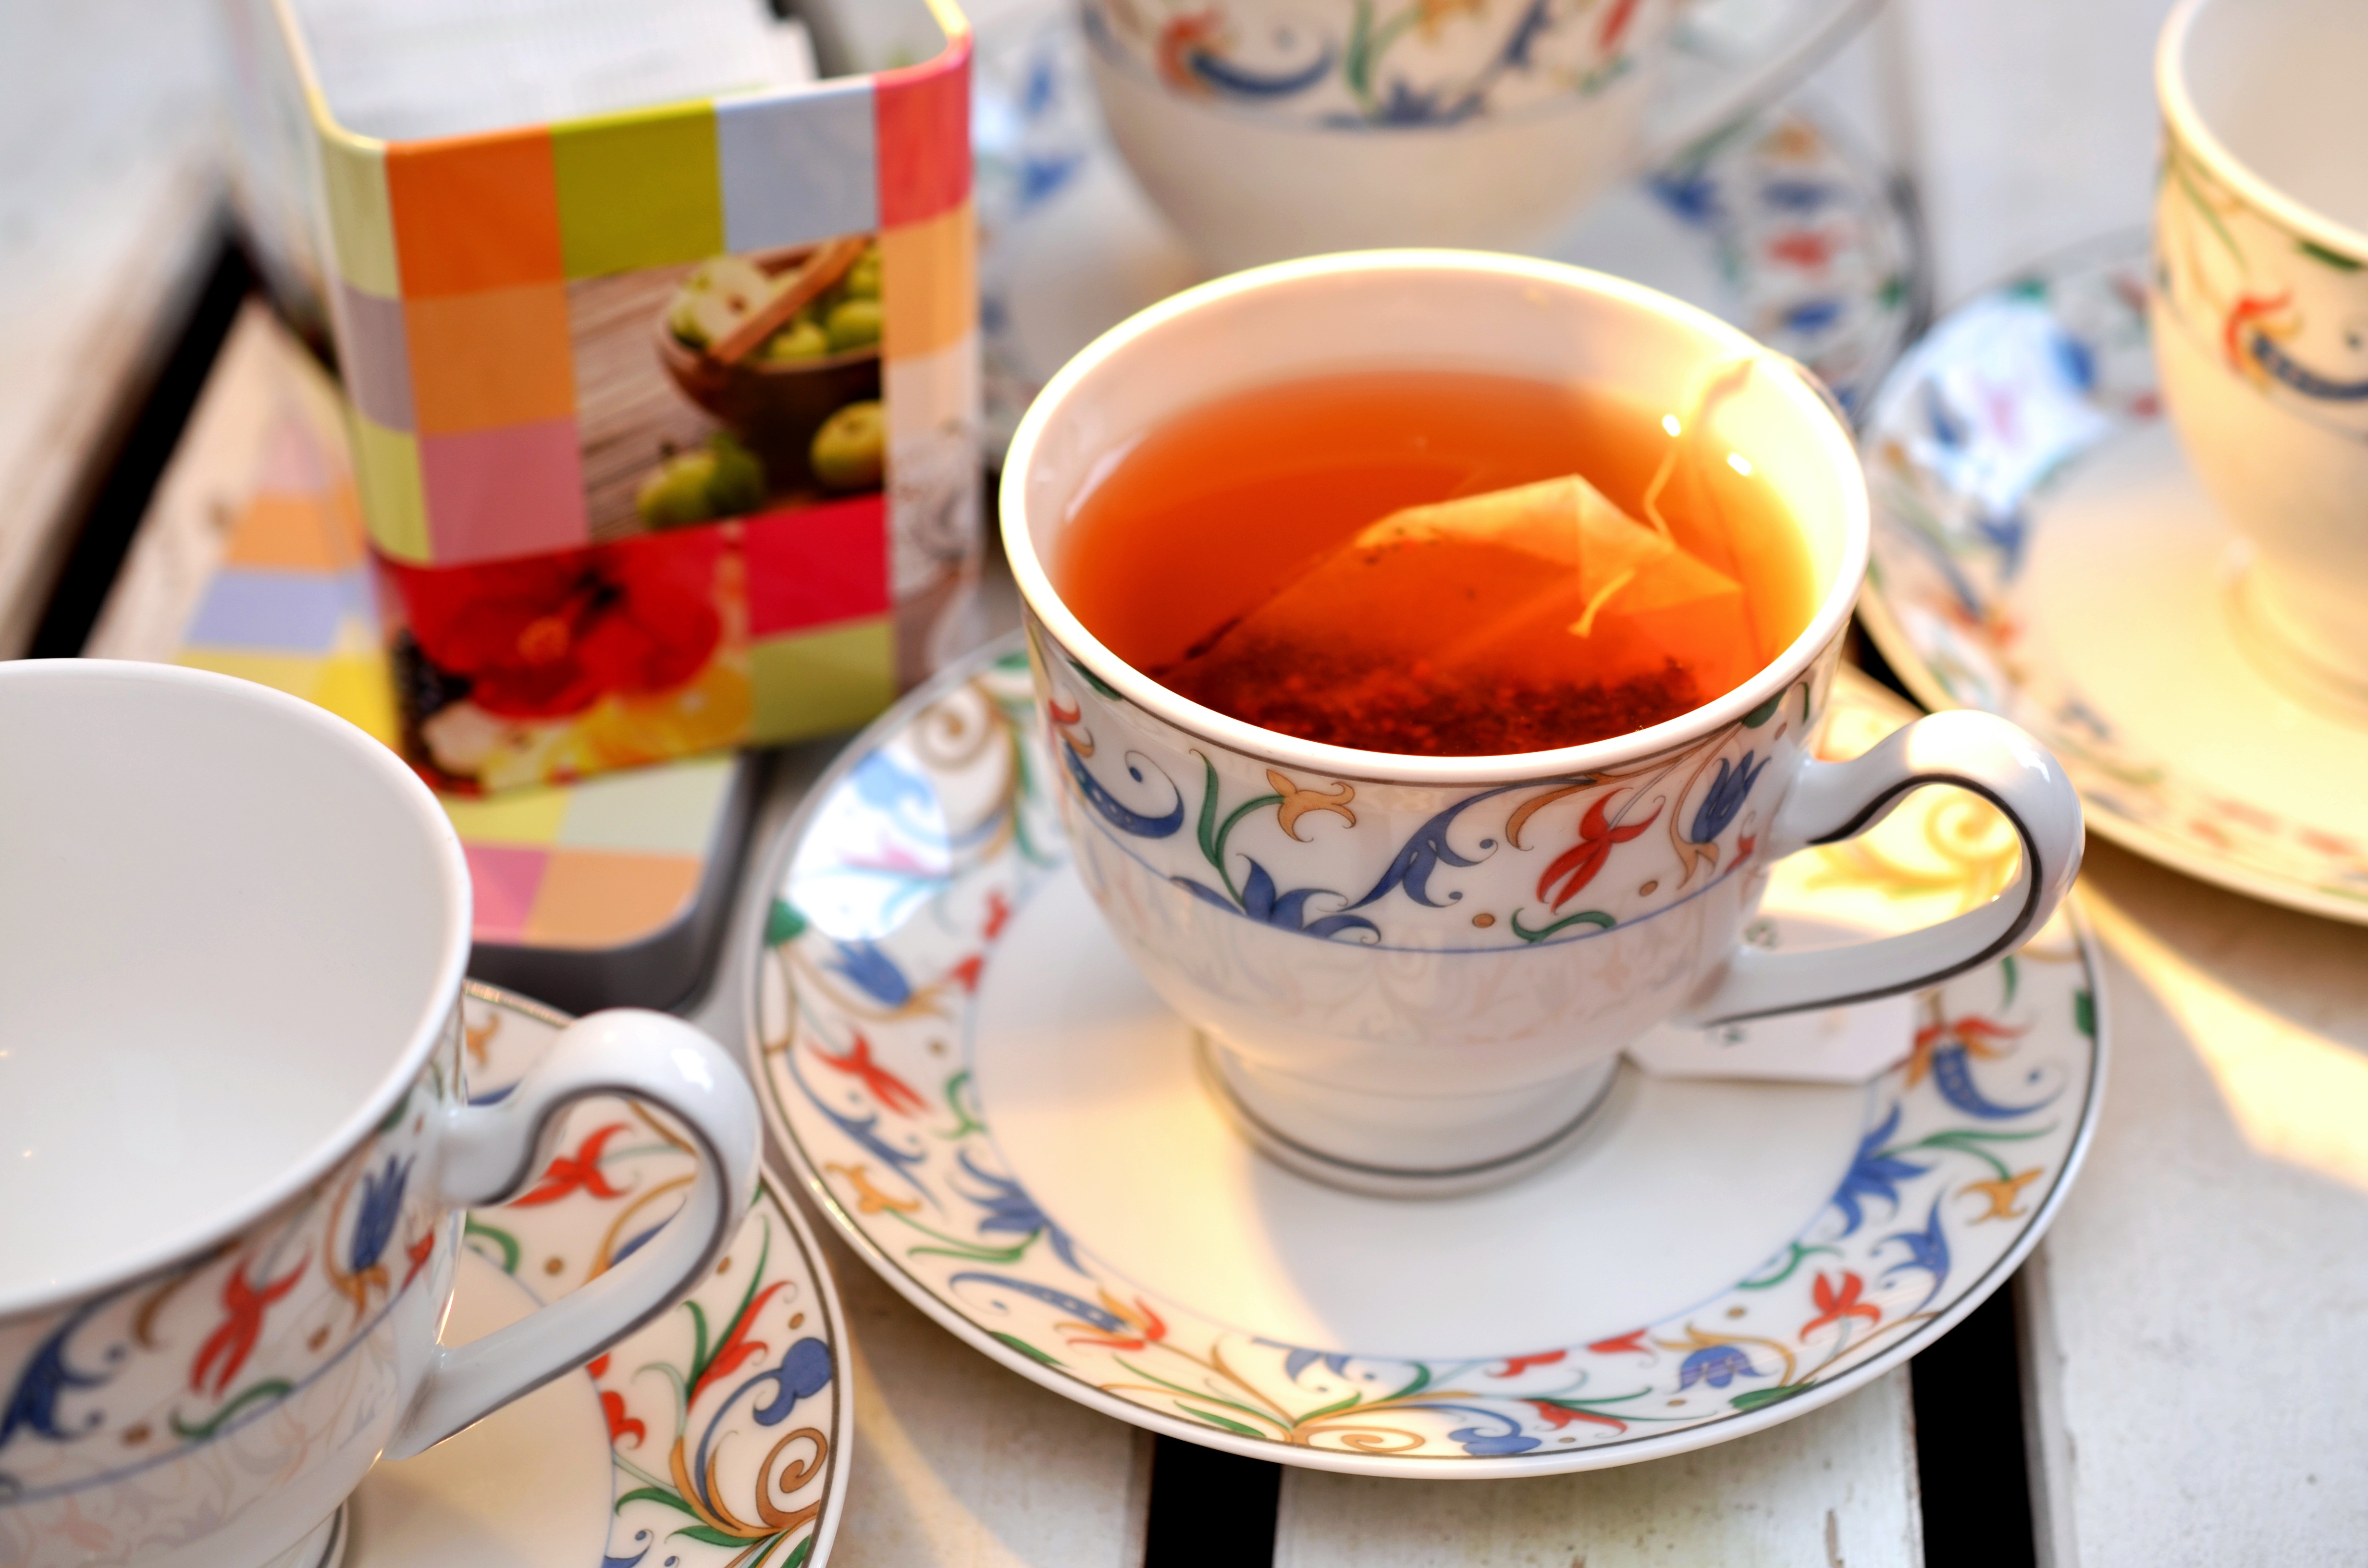
tea, cup, dish, meal, food, drink, breakfast, decor, teacup, t, tee, porcelain, teatime, service, brunch, tea bags